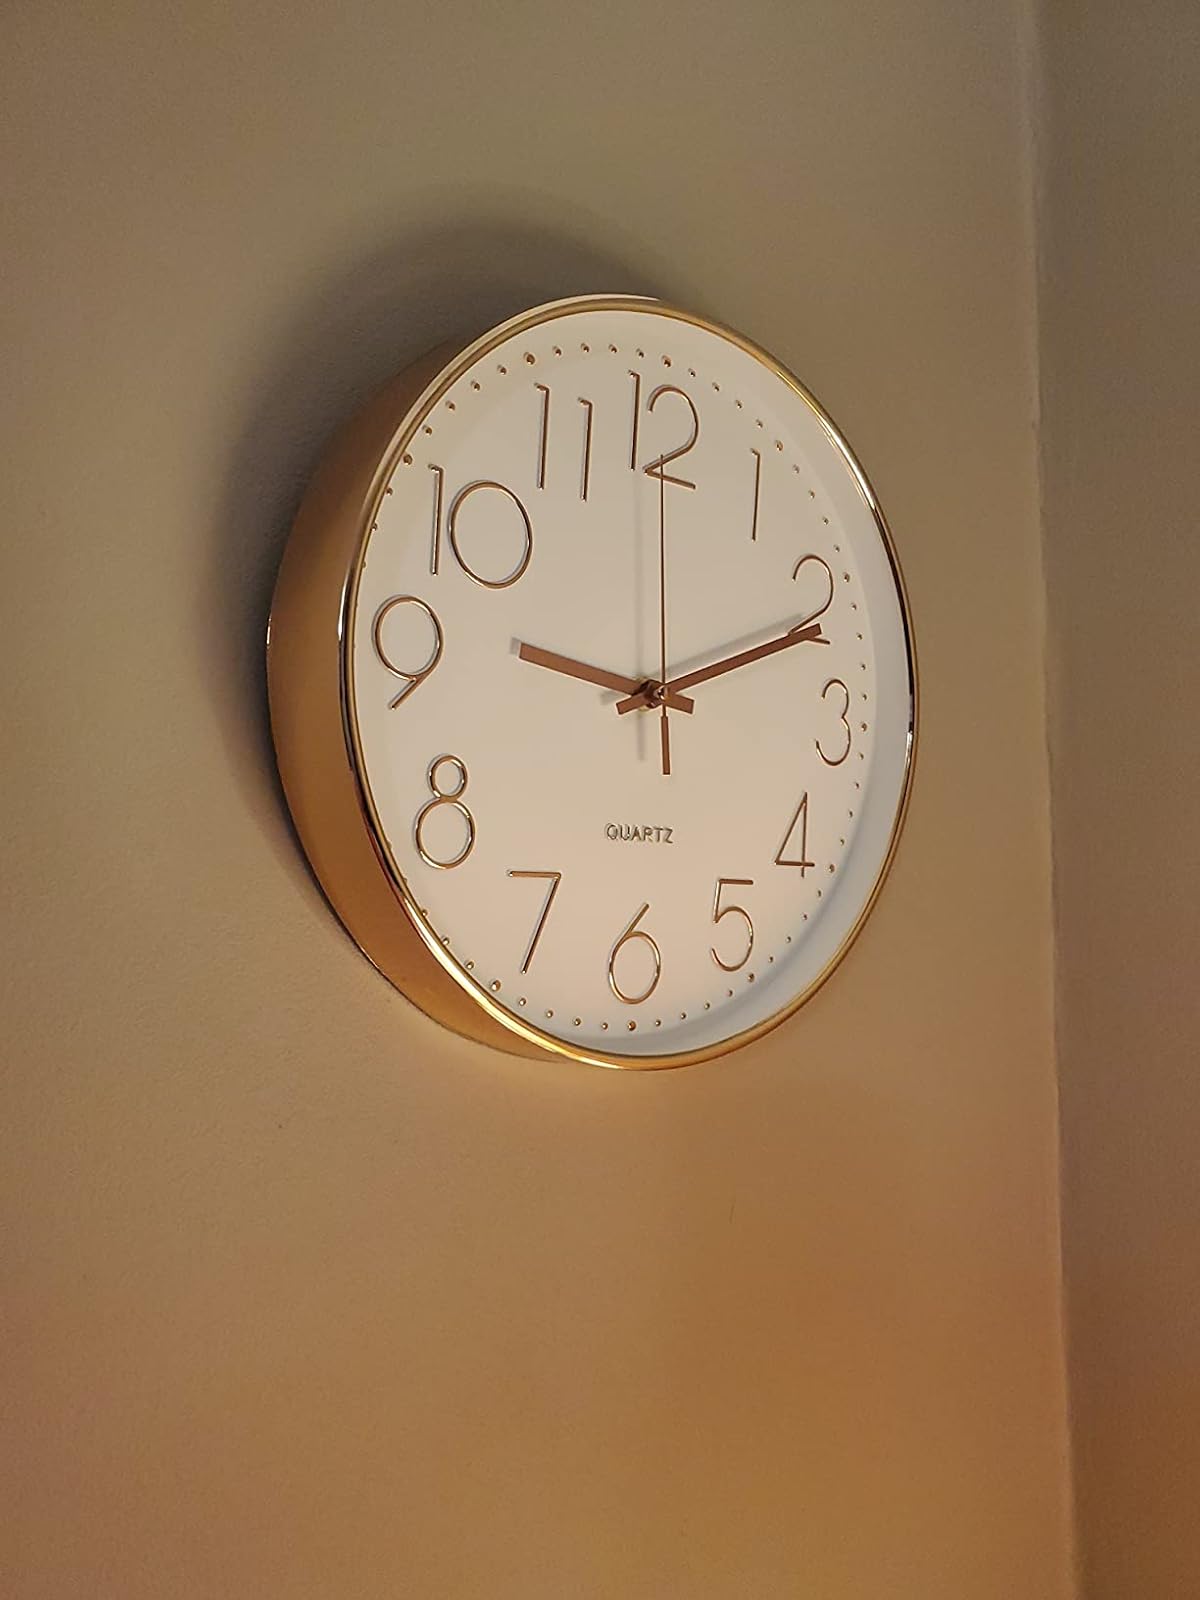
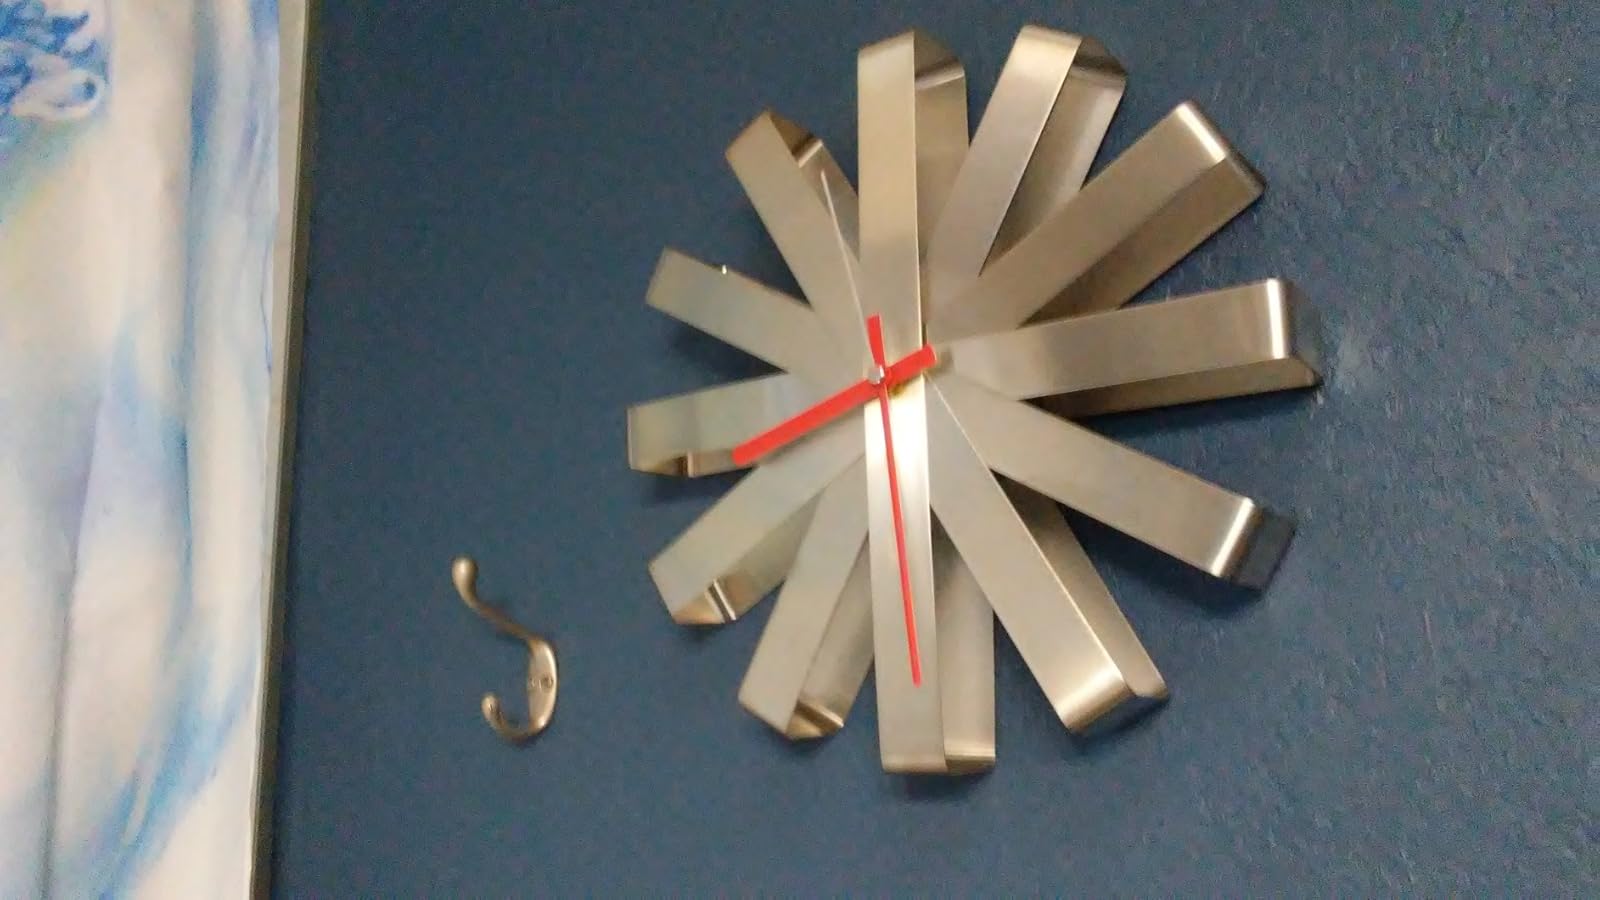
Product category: clock
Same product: no